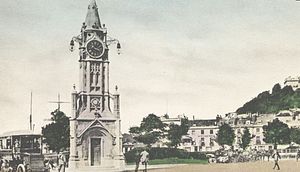
Torquay
Torquay Mallock Memorial - postkort fra 1922
Torquay er en by på den sydengelske kyst i Devon langs med Torbay kysten hvor byens udvikling har gjort, at den nu er smeltet sammen med nabobyen Paignton. I det 19. århundrede blev byen en yndet badeby, berømt for sit sunde klima.